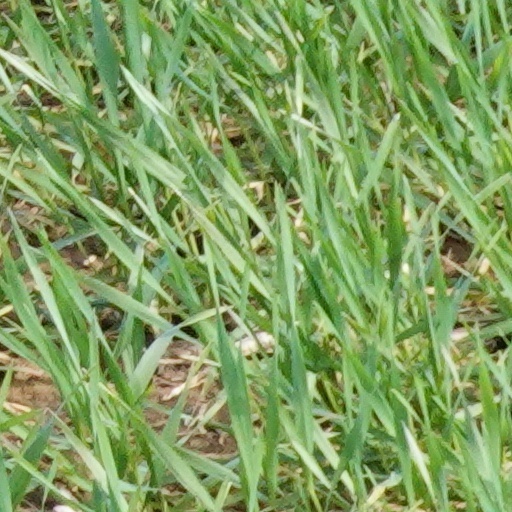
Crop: wheat